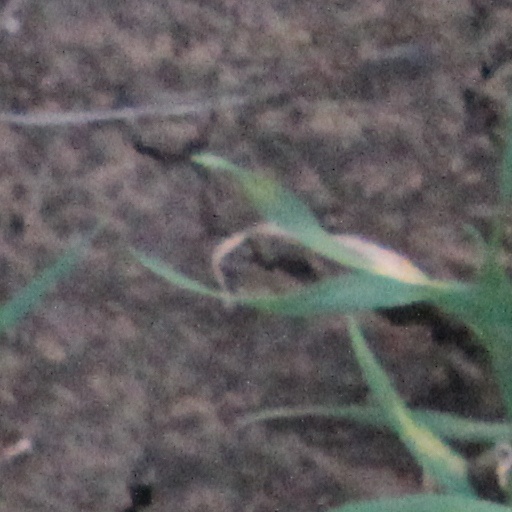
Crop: wheat